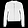
Label: Coat